Blaustein

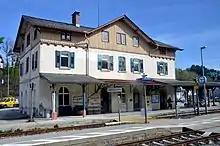
Railway station Herrlingen 2019

Herrlingen has its own Railway station. Field Marshall Erwin Rommel is buried in Herrlingen.